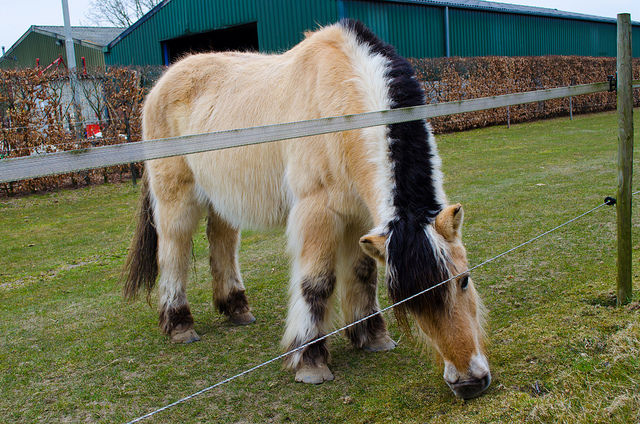
user: Given an image and a question. Answer the question in a short answer. Question: What kind of animal is this? Short Answer:
assistant: horse